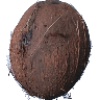
Label: Cocos 1